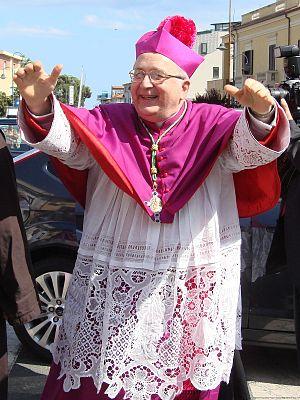
Giuseppe Fiorini Morosini O.M., né le 27 novembre 1945 à Paola, est un prélat catholique, actuel archevêque de Reggio de Calabre-Bova.